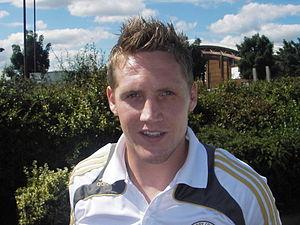
Kristian Arron Commons est un footballeur écossais qui évolue dans le club écossais du Celtic. Il joue en tant que milieu offensif.